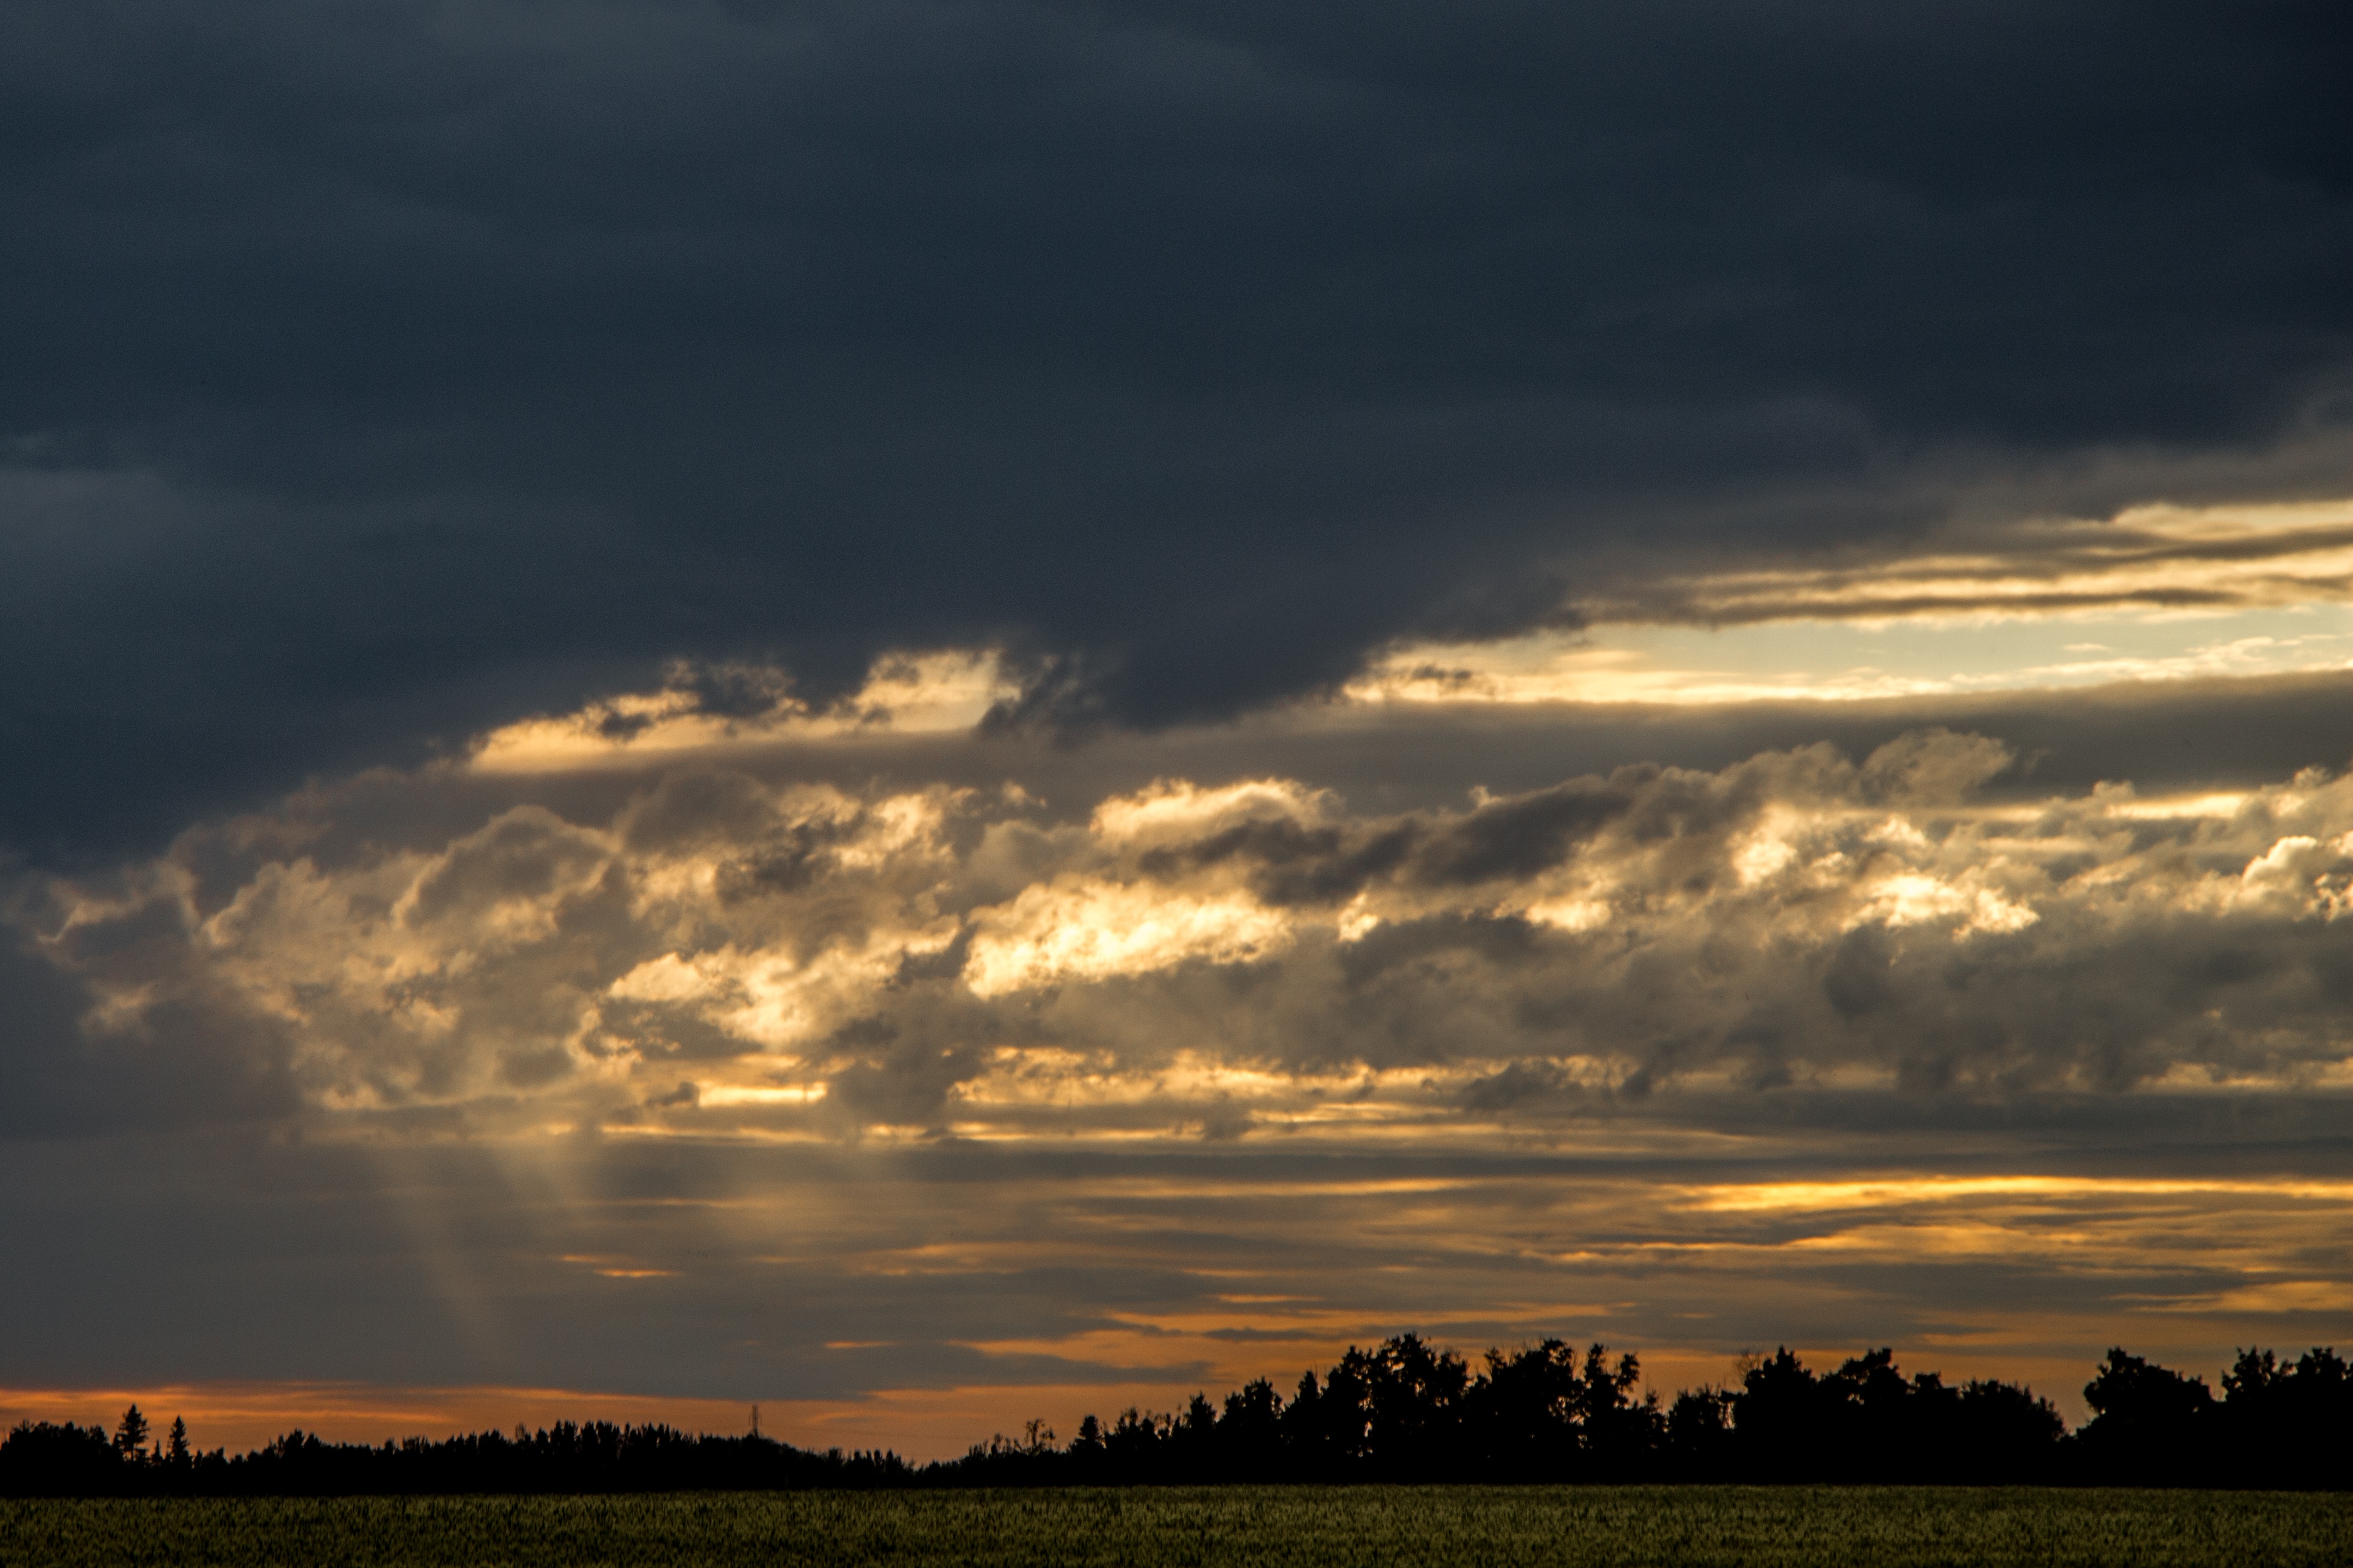
landscape, nature, outdoor, horizon, silhouette, mountain, cloud, sky, sunshine, sun, sunrise, sunset, field, farm, prairie, sunlight, morning, texture, dawn, atmosphere, valley, summer, travel, formation, dusk, evening, orange, scenery, storm, haze, cumulus, contrast, blue, colorful, tourism, plain, geology, canada, rays, alberta, afterglow, meteorological phenomenon, red sky at morning